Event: Nepal Earthquake
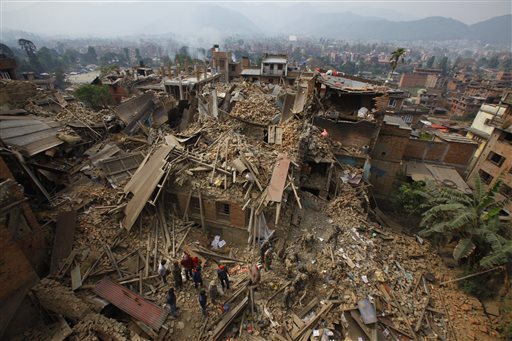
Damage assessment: damage